Shitdisco

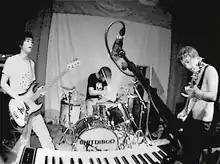
Shitdisco

The band began recording their debut album "Kingdom of Fear" at The Premises recording studio in London with former Clor guitarist turned producer Luke Smith. He had previously worked with the band producing remixes for "Disco Blood" & "Reactor Party".